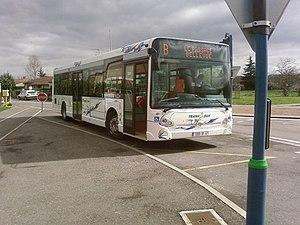
Heuliez GX327 89014 avec sa livrée originelle Transbus. Ici au terminus de la ligne B. C'est cet autobus qui prendra feu accidentellement.
Tempo est le nom du réseau qui dessert les 31 communes de l'agglomération d'Agen et ses 96 000 habitants. Il est composé de neuf lignes urbaines, sept lignes périurbaines, une navette et de deux services de transport à la demande. Mis en service le 30 mars 2013, le réseau Tempo remplace l'ancien réseau Transbus qui ne desservait que huit communes.